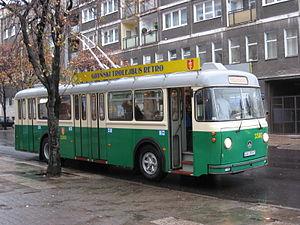
Saurer AG est une entreprise suisse fabriquant des machines textiles, auparavant aussi constructeur de camions et autobus.